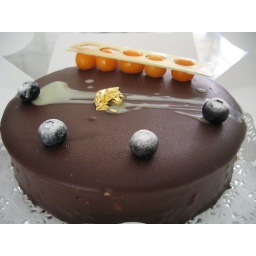
Chocolate mud cake with royaltine base and surrounded by milk chocolate mousse.